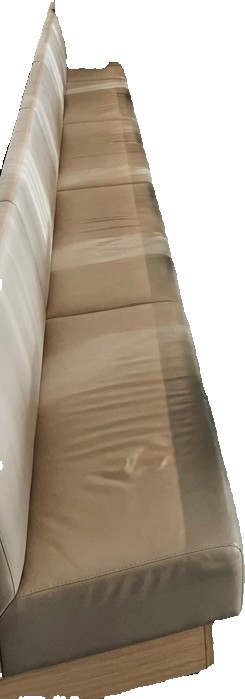
Surface category: sofa